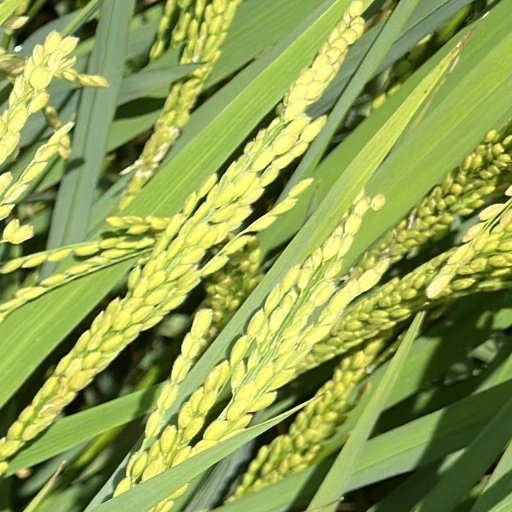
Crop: rice